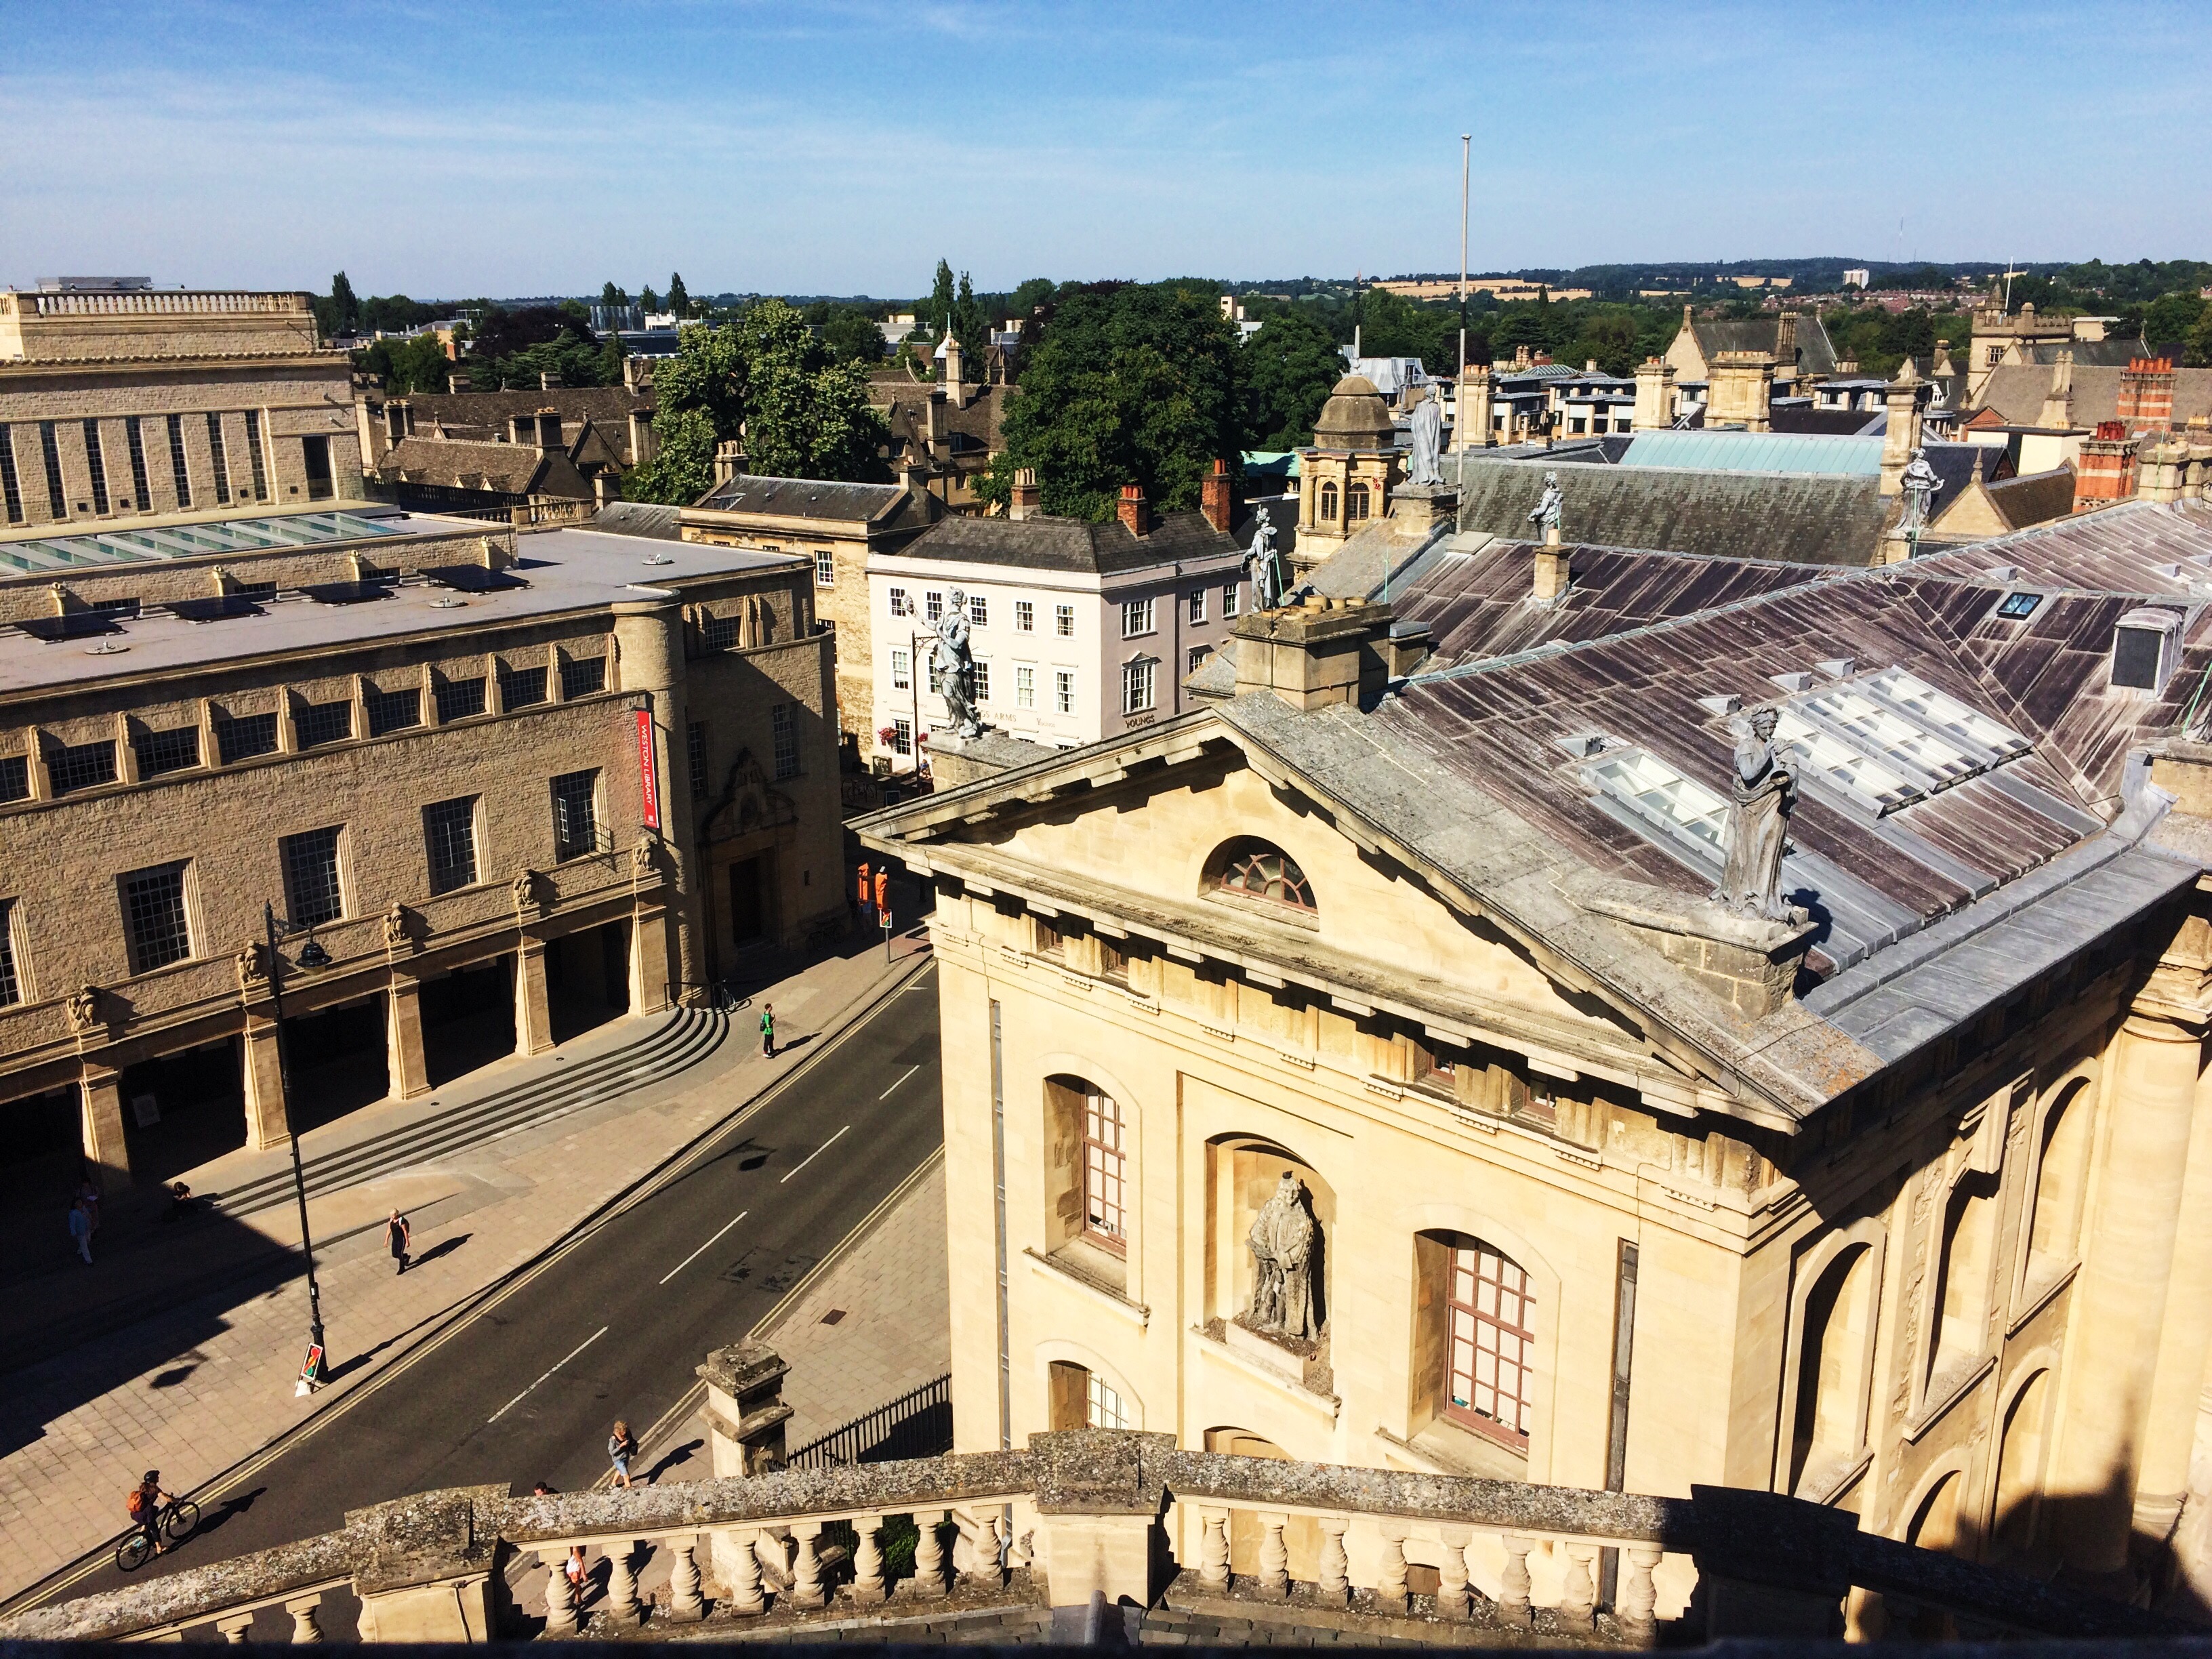
architecture, town, palace, city, cityscape, downtown, plaza, landmark, facade, town square, ancient rome, urban area, ancient history, human settlement, ancient roman architecture